Chinese paddlefish

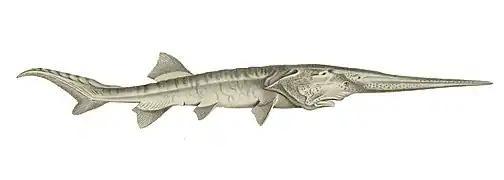
Scientific drawing of "Psephurus gladius" from 1868 (resource: "Nouvelles Archives du Muséum national d'histoire naturelle")

The Chinese paddlefish had a white underbelly, and its back and head were grey. Its dorsal and anal fins were situated considerably far back on the body. The paddle-like rostrum was narrow and pointed, and was between a quarter and up to a third of total body length. Its eyes were small and round. The tail fin was heterocercal (spine extending into the upper lobe), with the lower lobe being well developed. The skull is more elongate and narrower than that of the American paddlefish, and lacks the sculpturing present on the skull bones of other paddlefish, with the stellate (star-shaped) bones on the rostrum less numerous than those of the American paddlefish. The teeth were small, sharp, canine shaped and inward curling, and became proportionally smaller relative to the jaw during growth, and in mature adults were completely fused into the bone. Compared to "Polyodon", the jaws were shorter, and had a proportionately narrower gape, and unlike the American paddlefish, but similar to fossil paddlefish, the upper jaw was not firmly attached to the braincase. Like other paddlefish, the skeleton was largely cartilaginous. The body lacked scales, except for small scales in the caudal peduncle and caudal fin.